Mark Albrecht

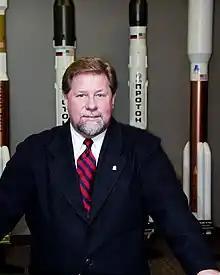
Mark Albrecht – 2004

Mark J. Albrecht is an American aerospace and telecommunications executive. He is credited in government with reform of NASA and implementation of the "faster, cheaper, better" approach to space development and in the space launch business is credited for inventing and implementing the concept of "mutual backup" that revolutionized commercial space launch.